Operation Biting

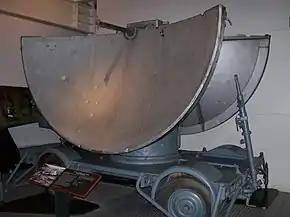
Wheeled radar looks like a circle cut down the middle forming two semi circles

Information about the Bruneval radar installation was also gathered during this period, often with the help of the French Resistance, without whom detailed knowledge of the disposition of the German forces guarding the installation would have been impossible. This information was gathered by Gilbert Renault, known to the British by the code-name 'Rémy', and several members of his resistance network.